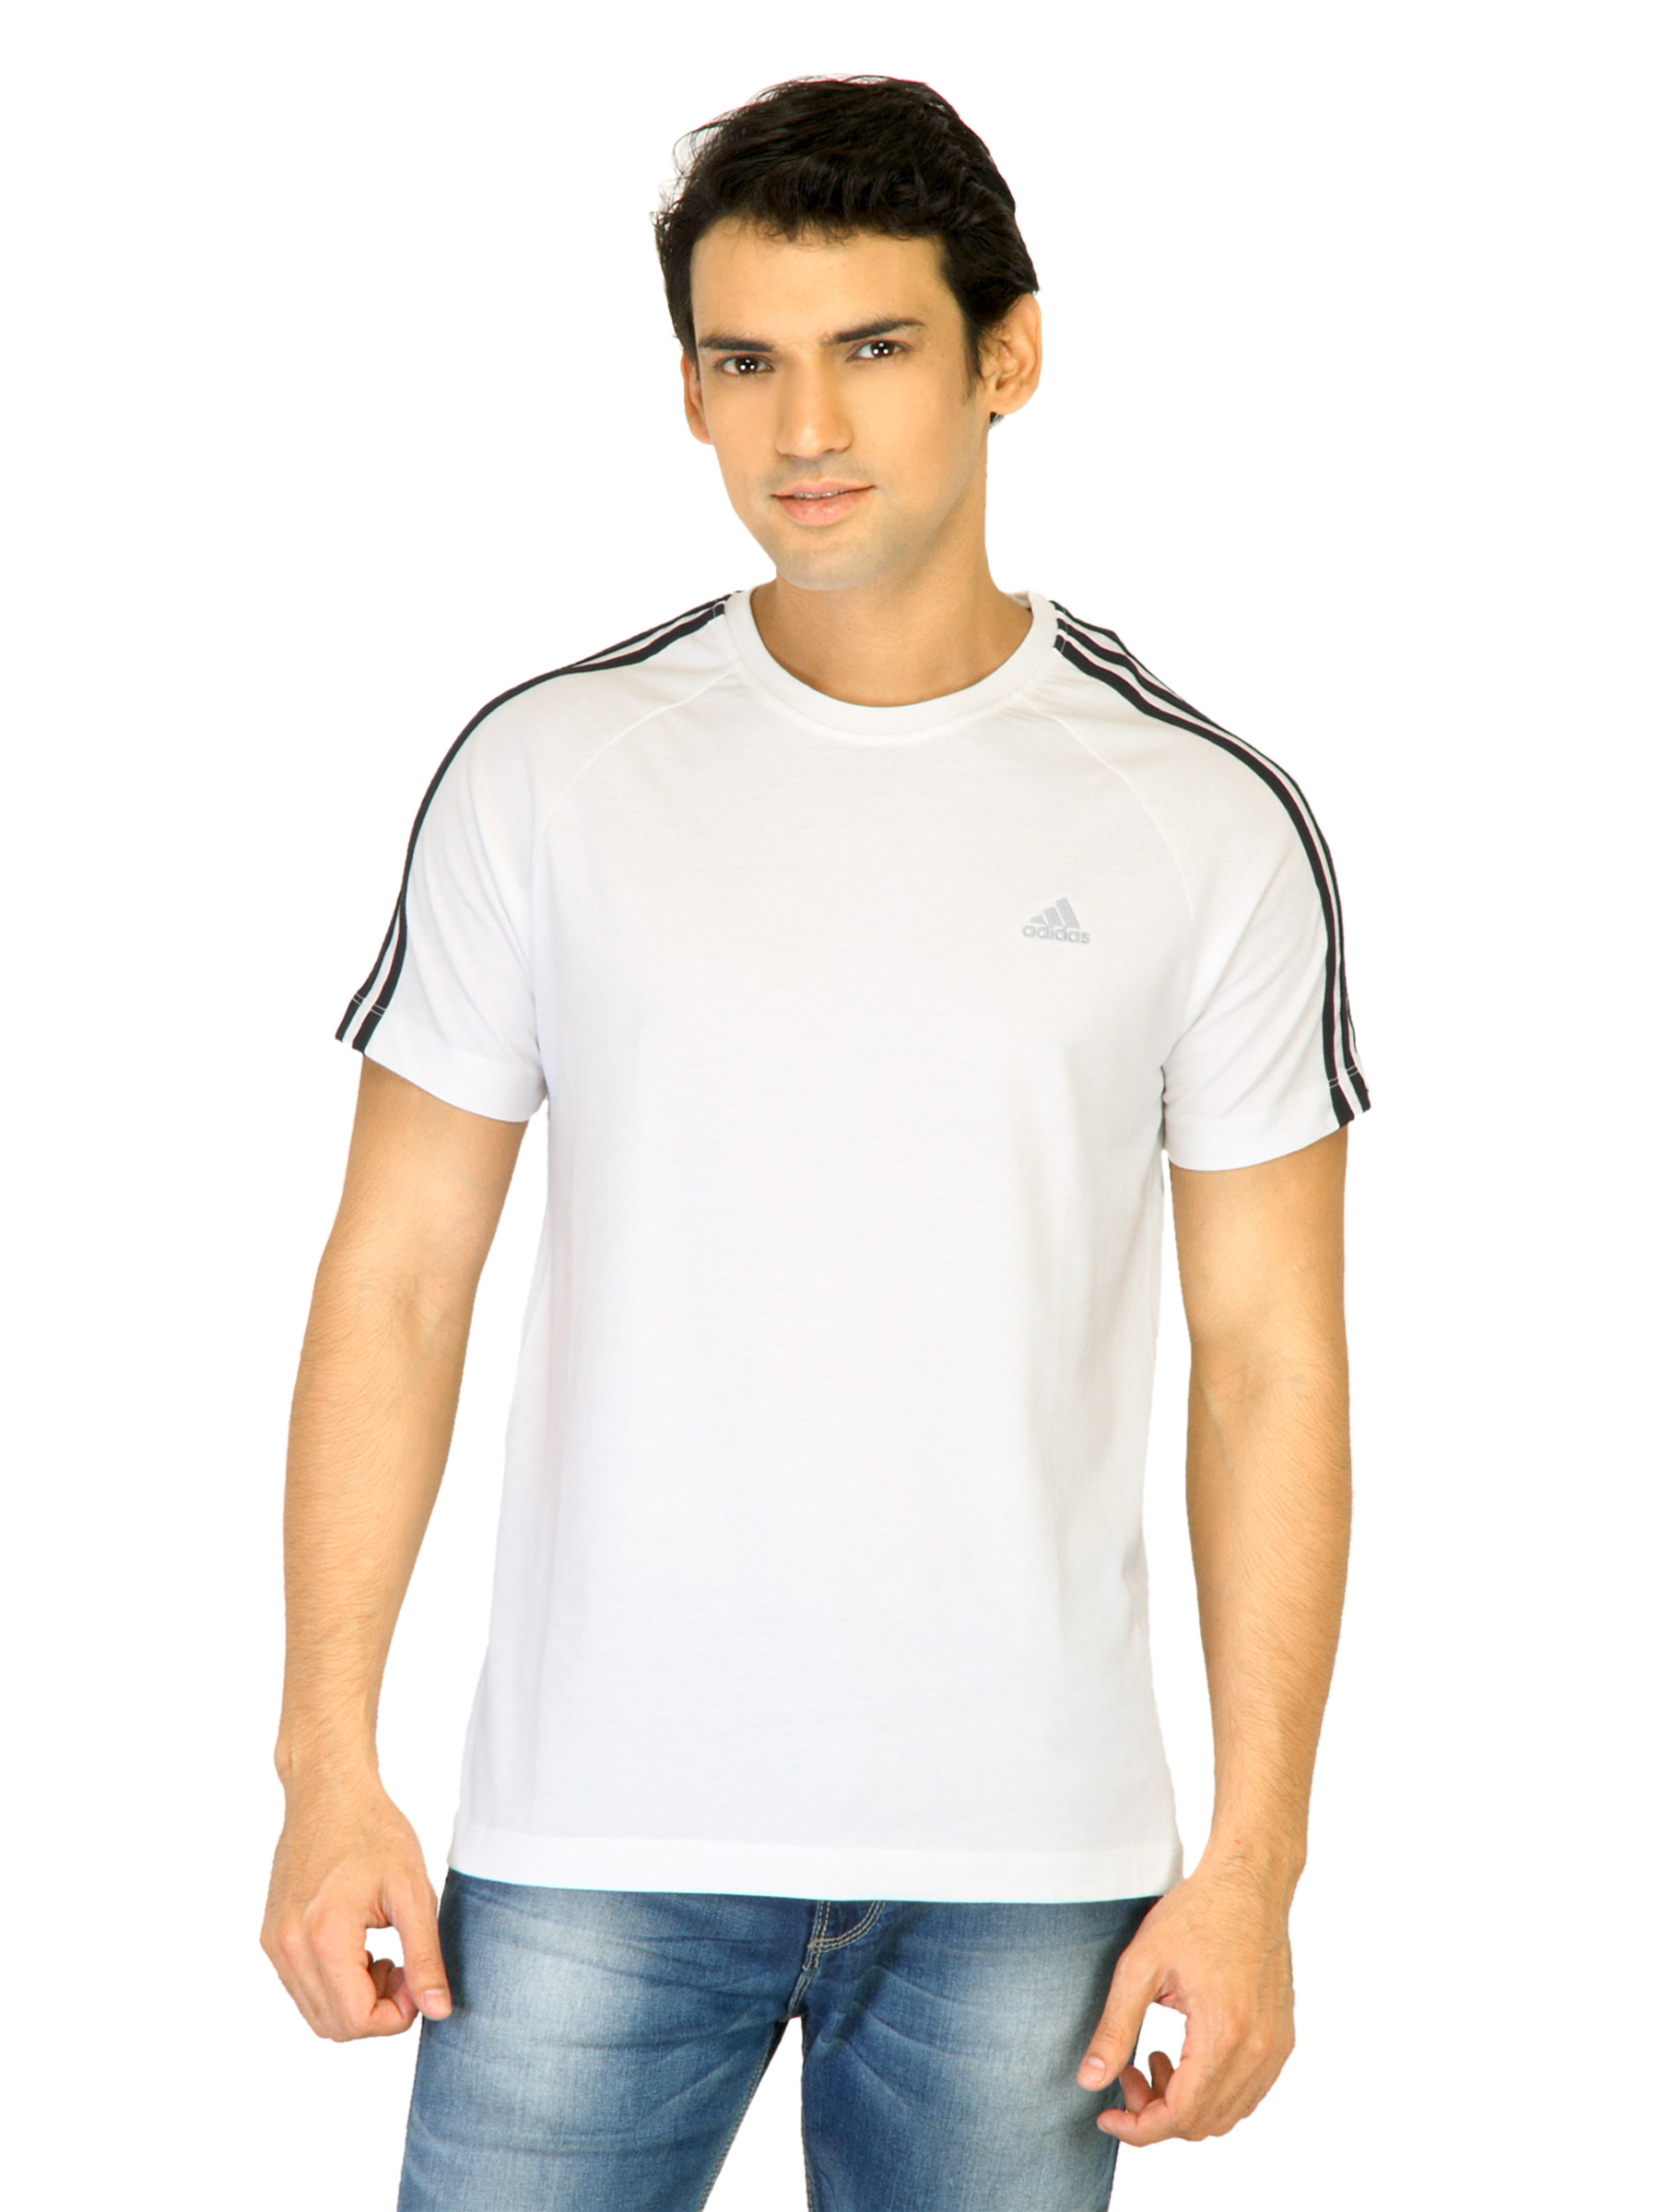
ADIDAS Men Solid White Tshirts
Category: Apparel / Topwear / Tshirts
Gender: Men
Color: White
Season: Fall 2011
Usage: Sports